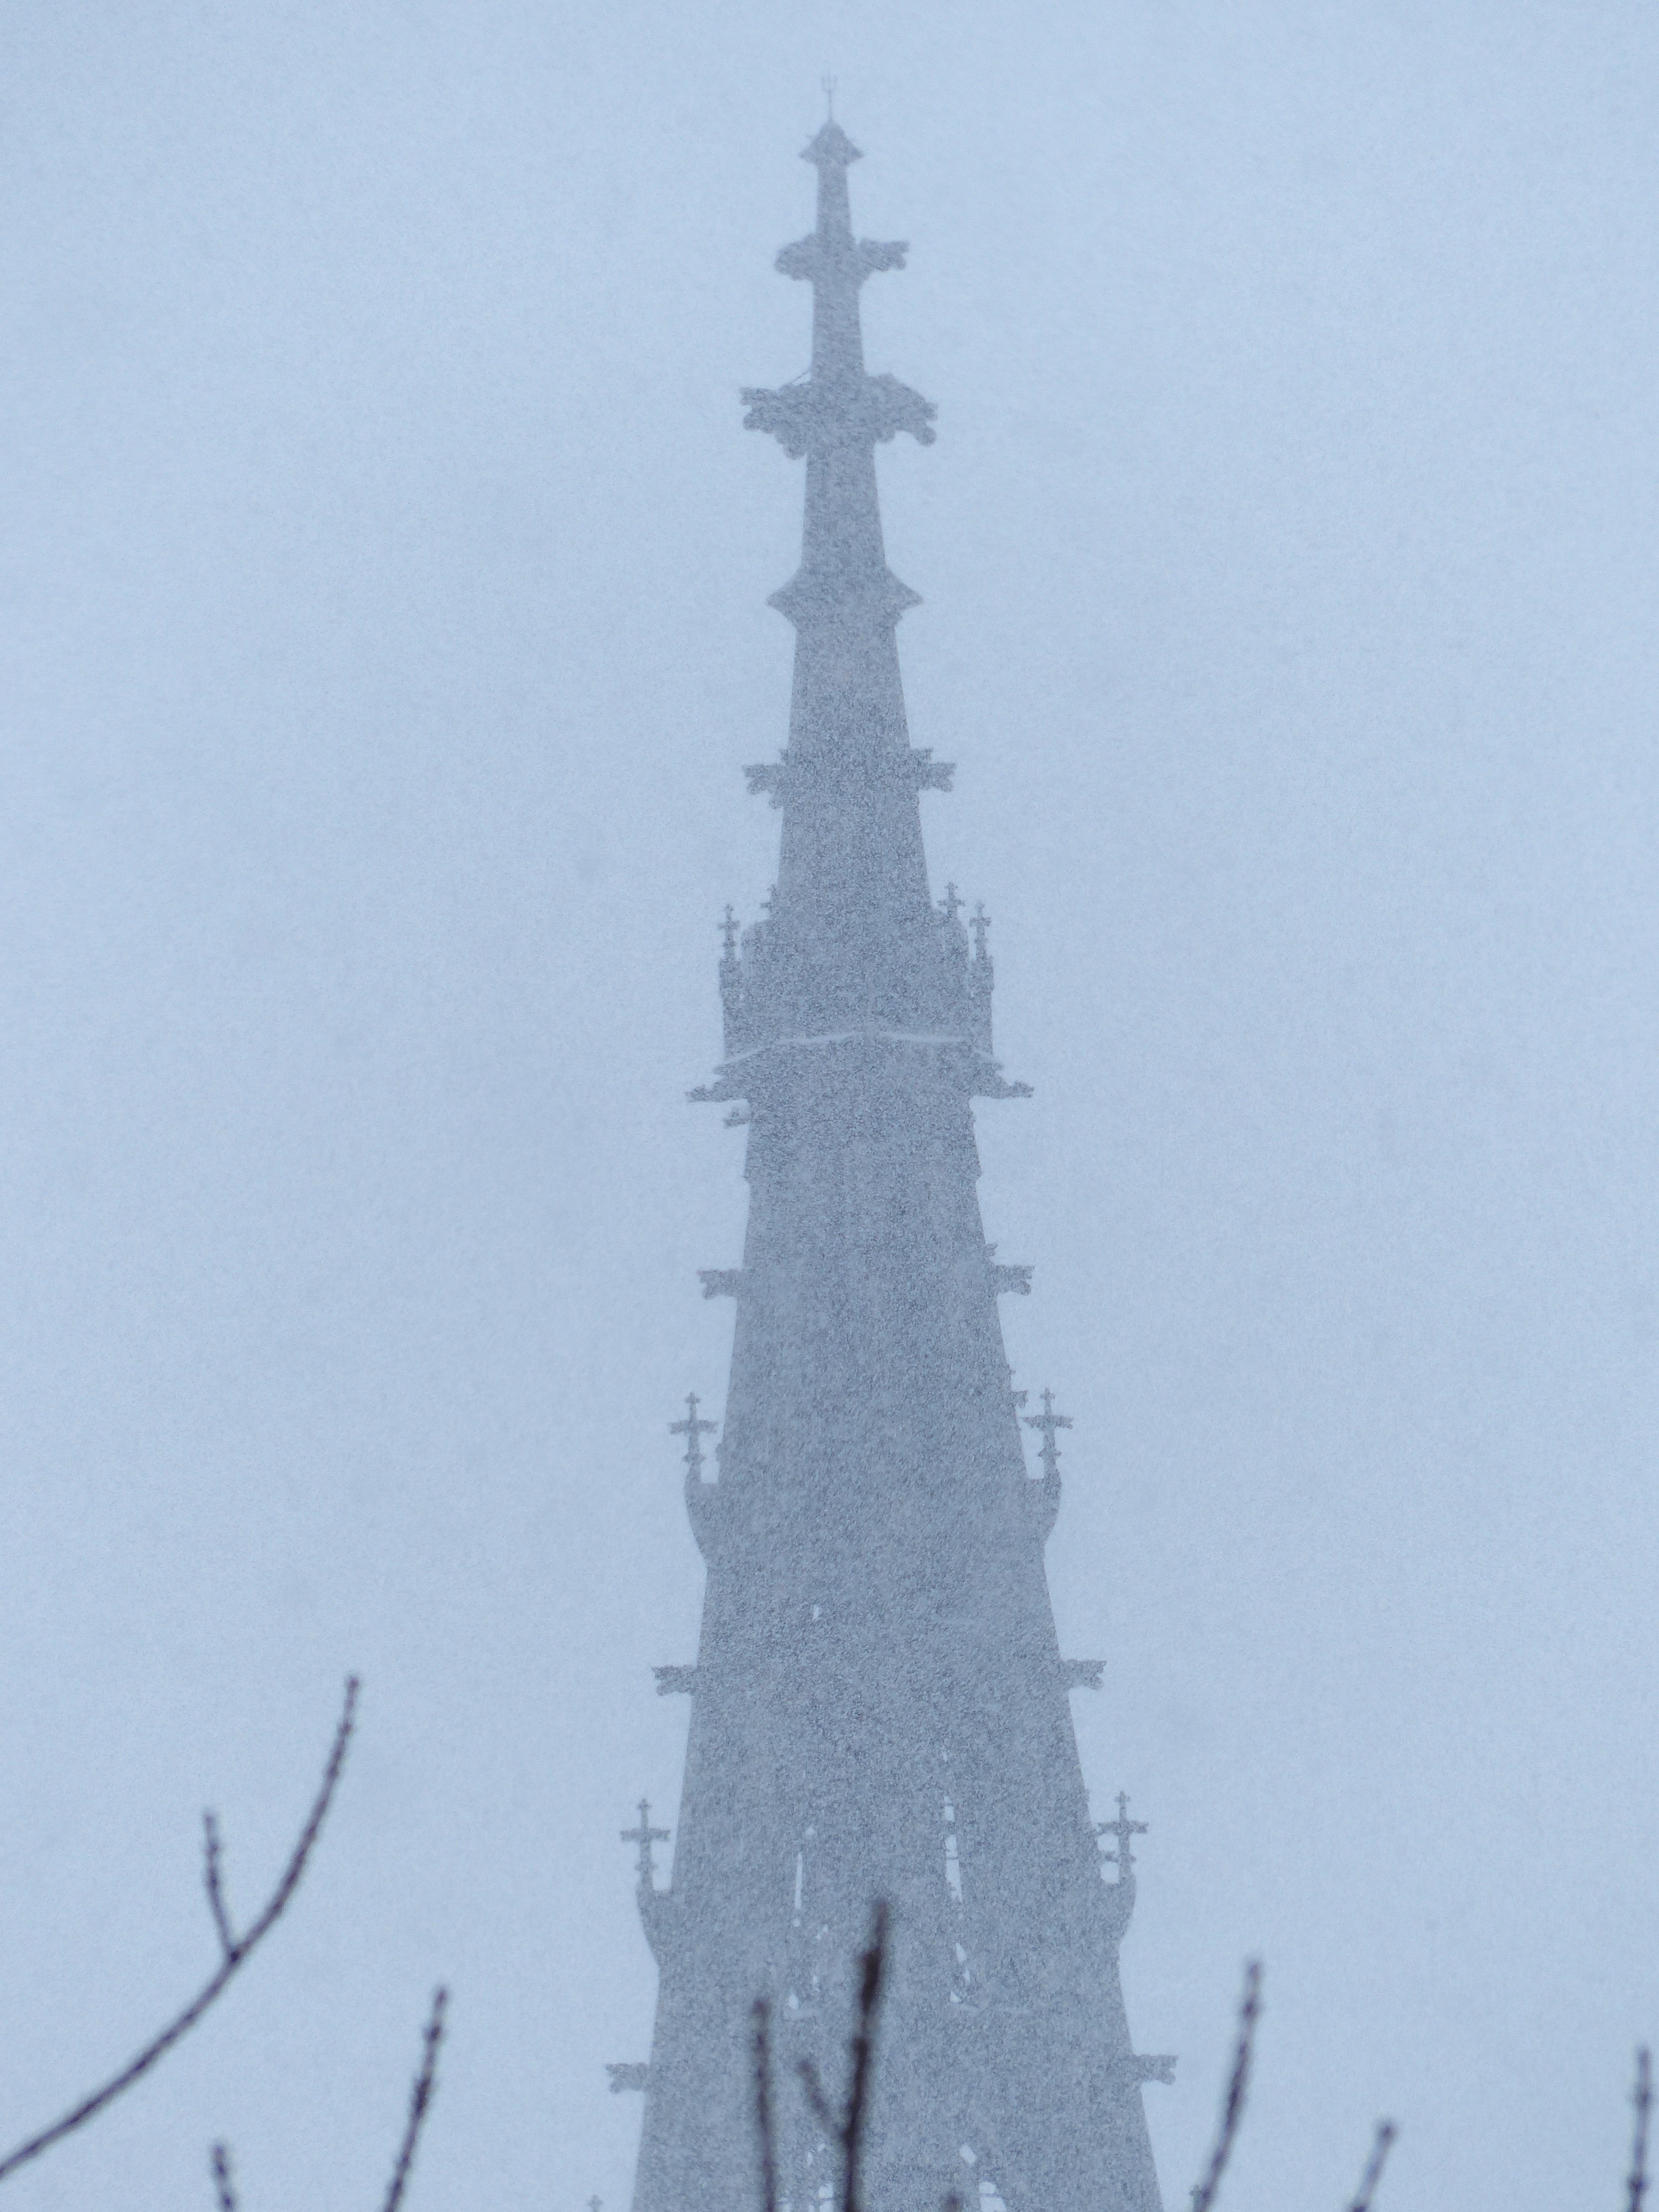
snow, cold, winter, wind, tower, mast, weather, flake, snowfall, spire, steeple, icy, blizzard, snowflakes, forward, munster, ulm cathedral, snow flurry, snow storms